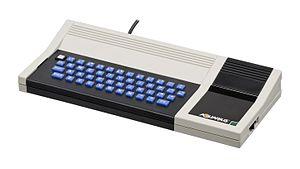
Mattel Aquarius est un ordinateur personnel produit par Mattel en 1983